Bruce Wayne (Gotham)

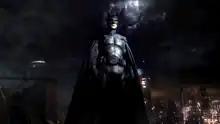
Bruce Wayne as Batman in the final scene of "Gotham"

Bruce Wayne is a fictional character appearing in the Fox series "Gotham", based on the character of the same name who is the secret identity of DC Comics superhero Batman, created by Bill Finger and Bob Kane, and developed for television by Bruno Heller. "Gotham" portrays Bruce's teenage years and transition into adapting his Batman persona in later years. The series marks the second time Batman was adapted for live-action television after the 1960 "Batman" series, though the lead character in "Gotham" is James Gordon. Bruce is portrayed by David Mazouz. In the series finale, during which Bruce does not yet adopt the alias "Batman", stunt double Mikhail Mudrik portrays the character in distant shots to give him a more mature appearance.